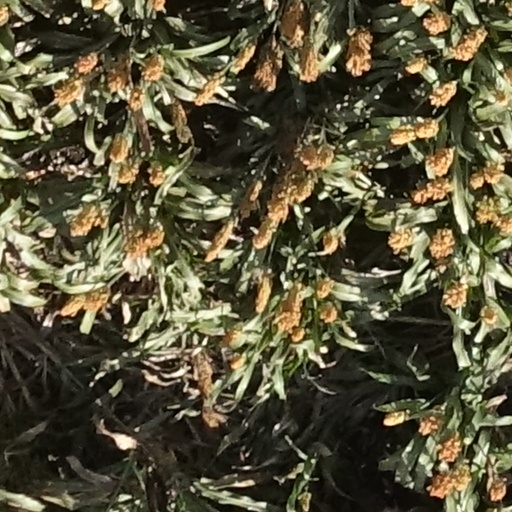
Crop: sorghum